Redface

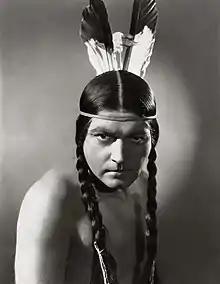
White actor Richard Barthelmess portraying a Native American chief in the 1934 pre-Code film "Massacre"

Redface is the wearing of makeup to darken or redden skin tone, or feathers, warpaint, etc. by non-Natives to impersonate a Native American, Indigenous Latin American or Indigenous Canadian person, or to in some other way perpetuate stereotypes of Indigenous peoples of Canada and the United States. It is analogous to the wearing of Blackface. In the early twentieth century, it was often white performers, who wore blackface or redface when portraying Plains Indians in Hollywood Westerns. In the early days of television sitcoms, "non-Native sitcom characters donned headdresses, carried tomahawks, spoke broken English, played Squanto at Thanksgiving gatherings, received 'Indian' names, danced wildly, and exhibited other examples of "representations of redface"".